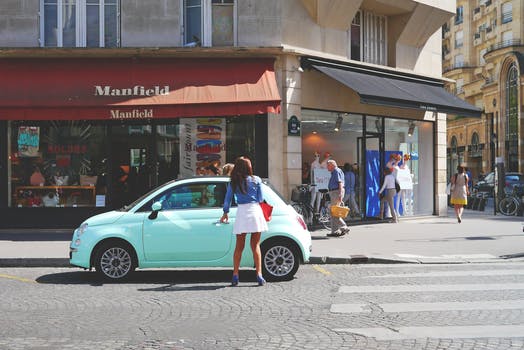
Label: No Watermark